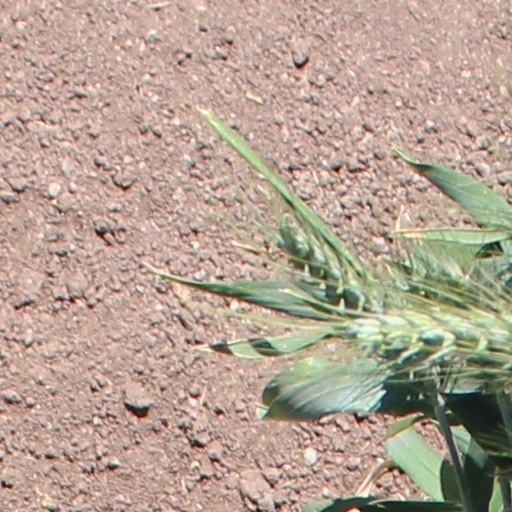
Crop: wheat